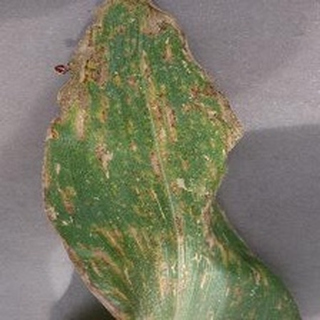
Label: corn_gray_leaf_spot